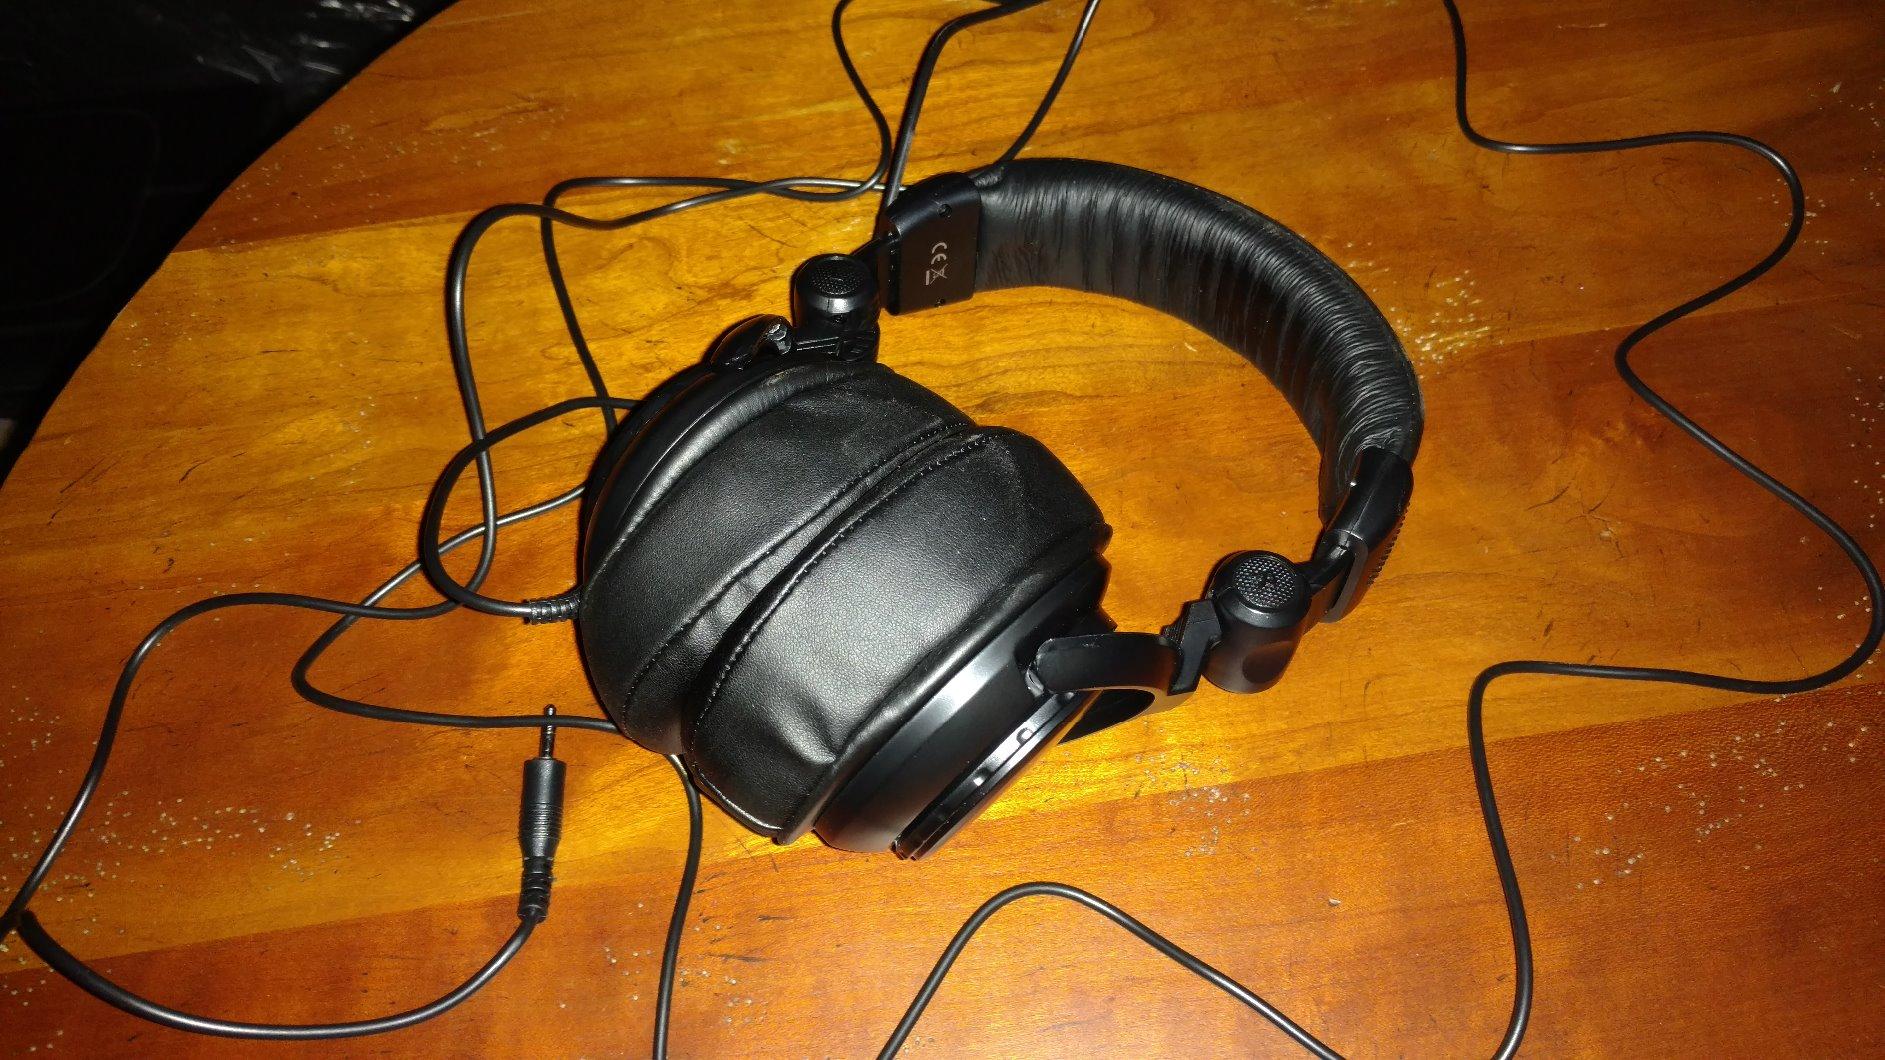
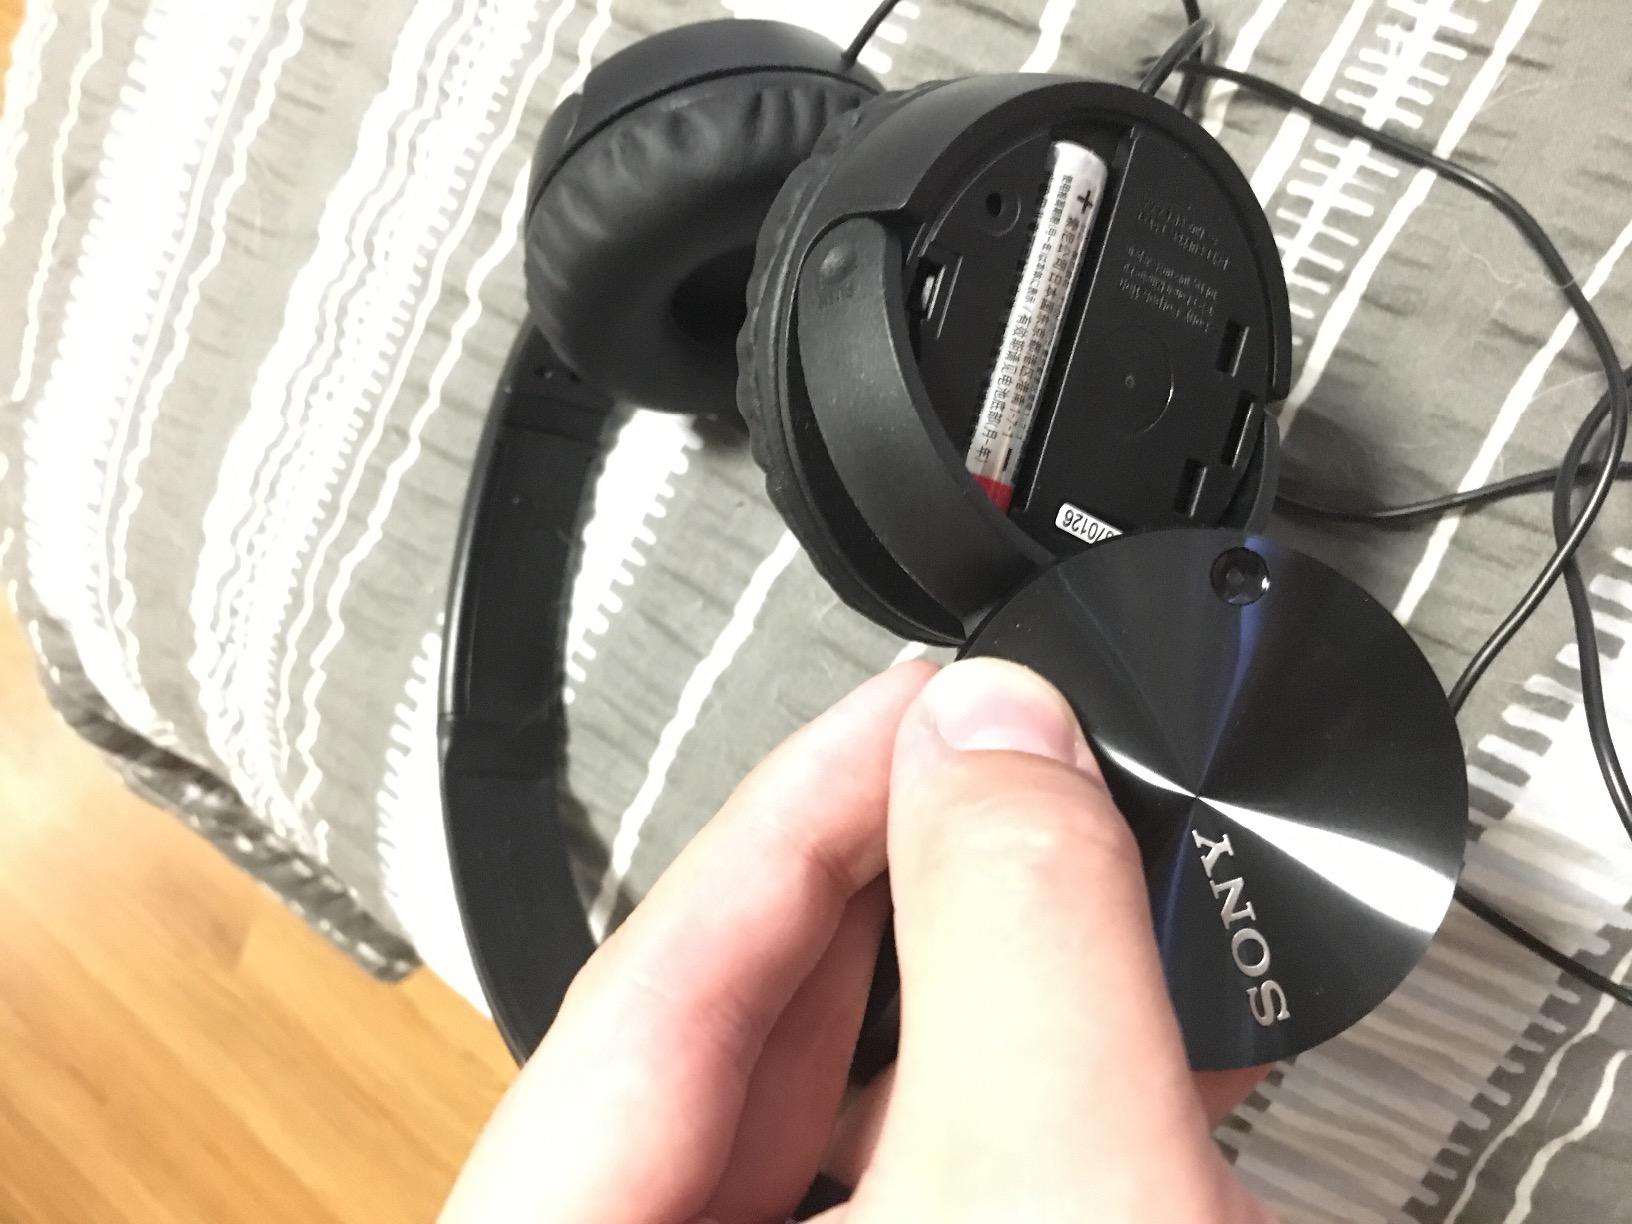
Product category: headphones
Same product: no